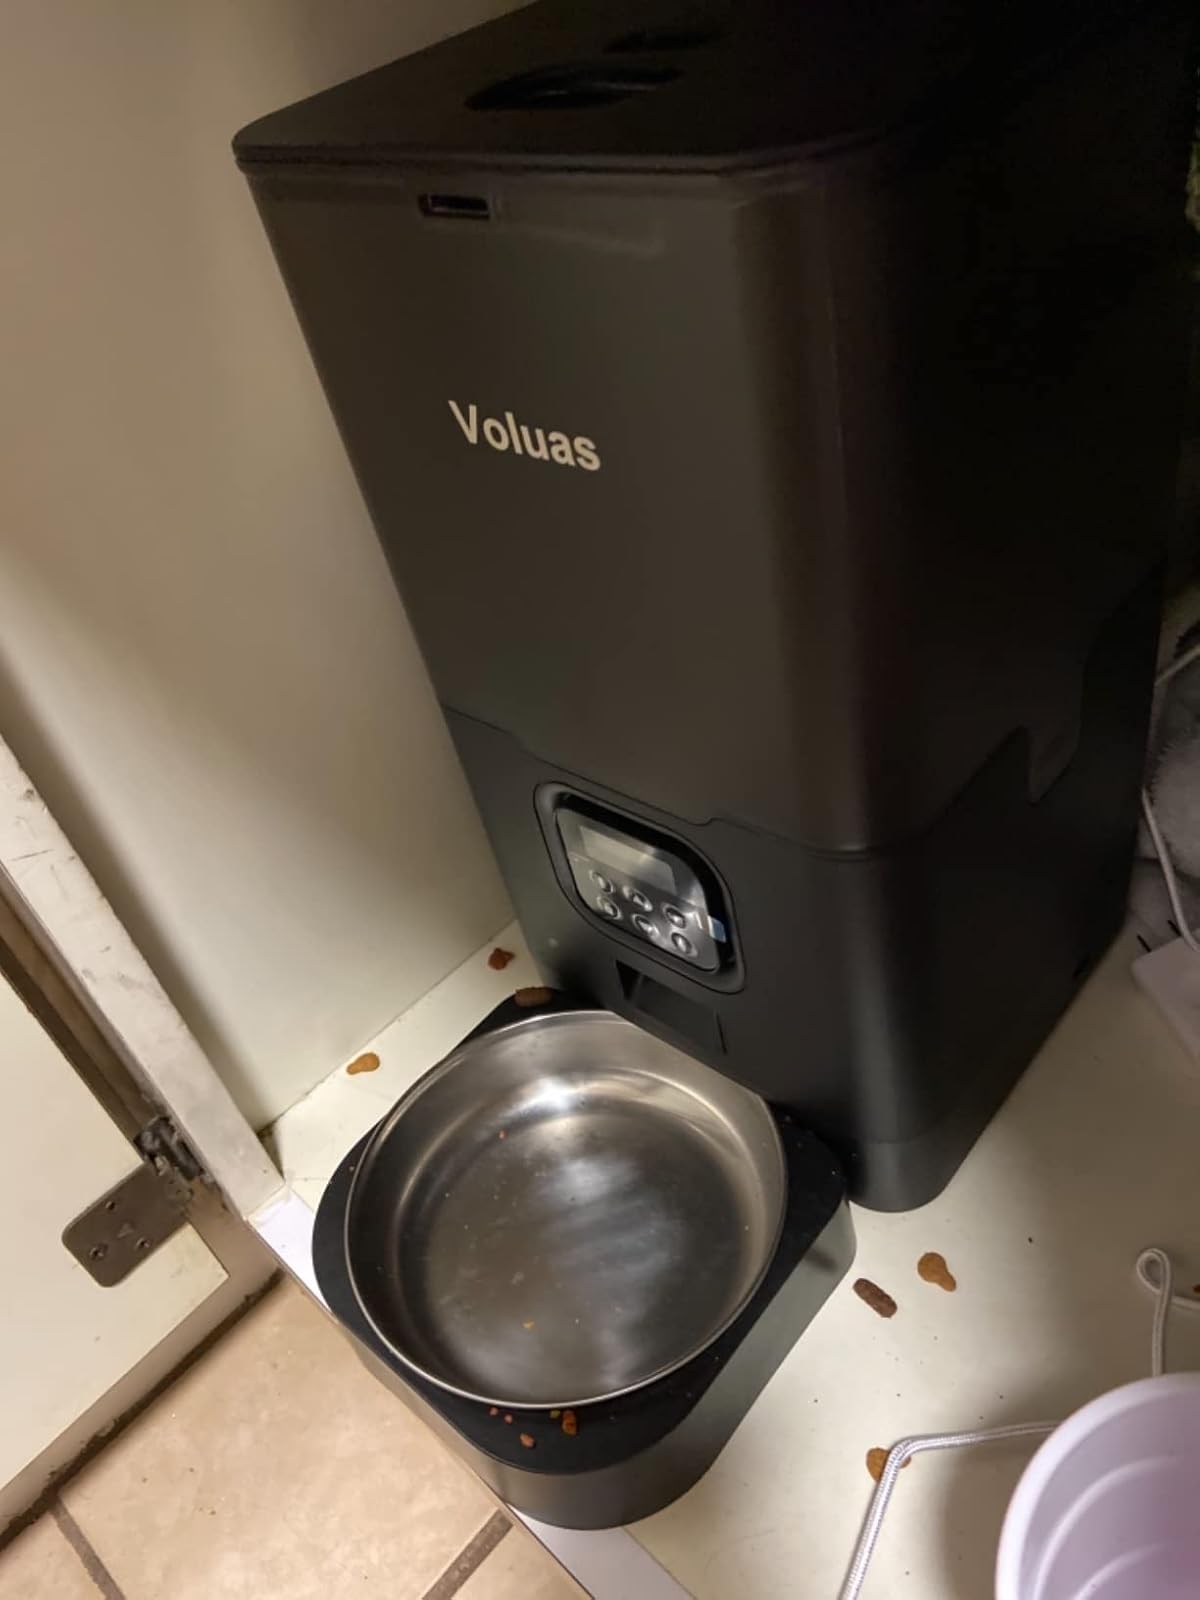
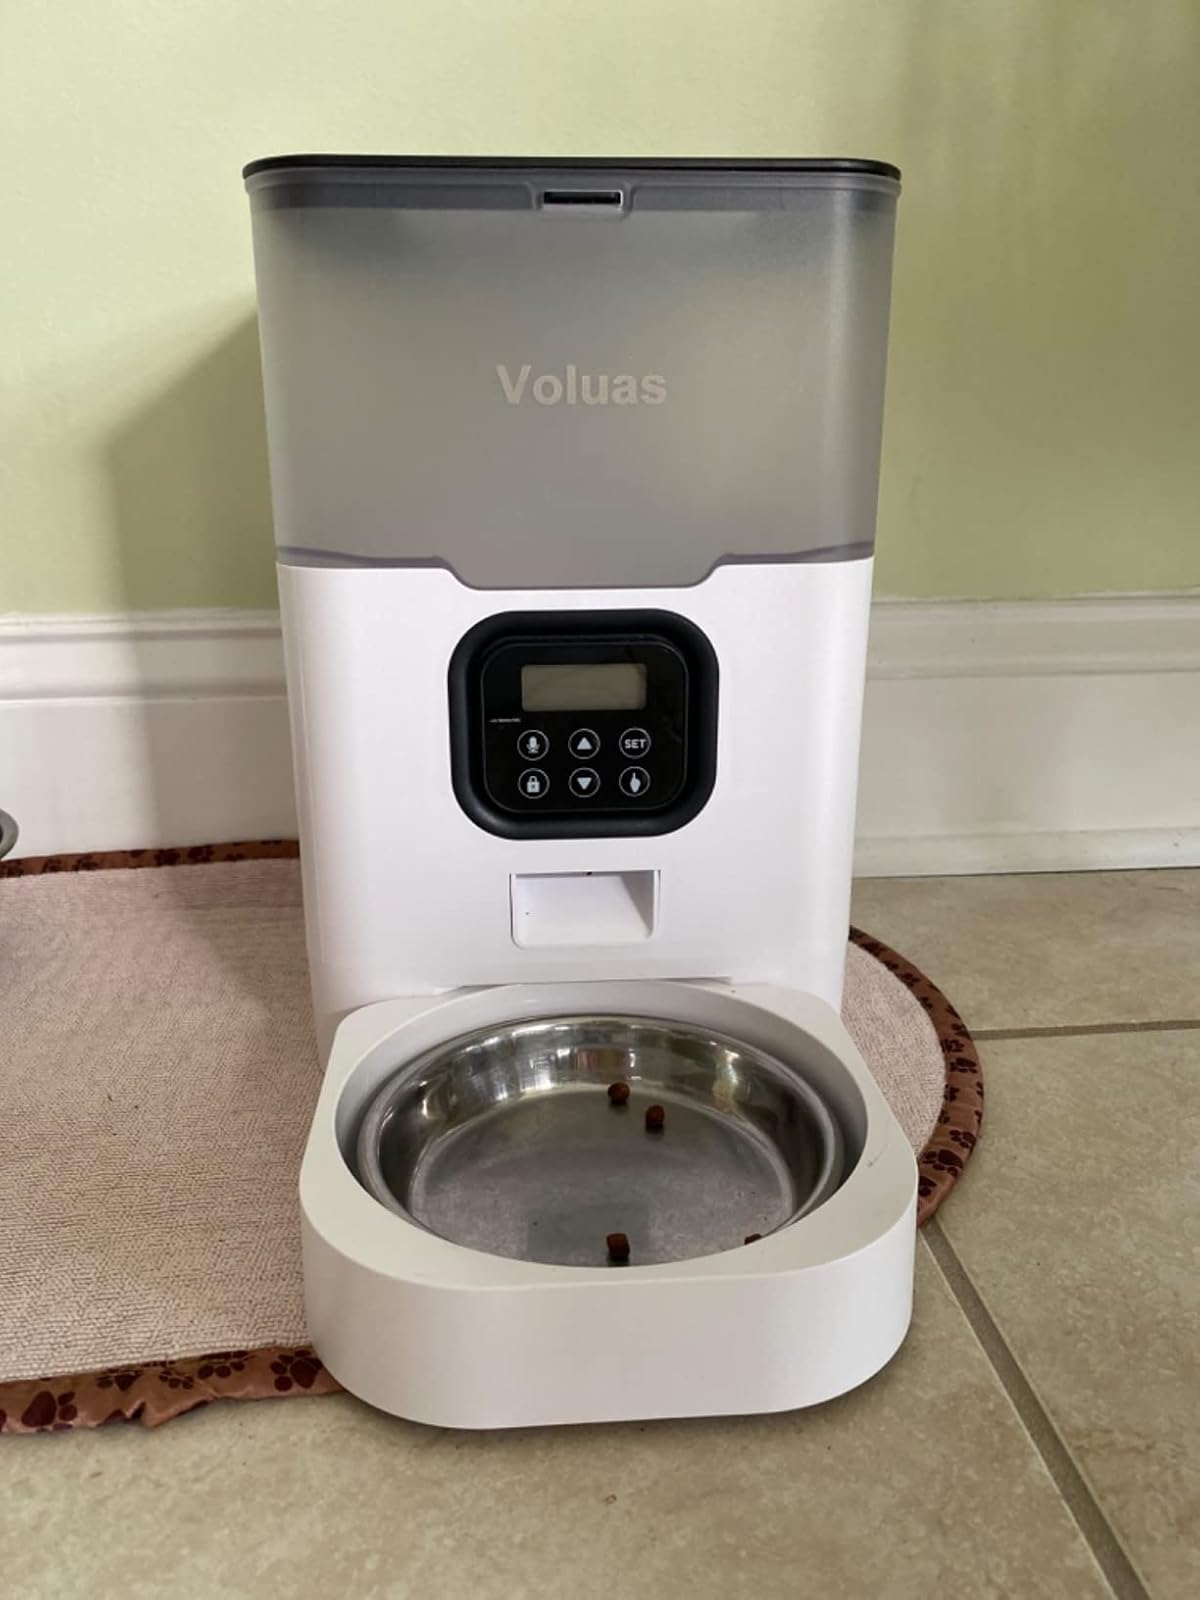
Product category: items_feeder
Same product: no